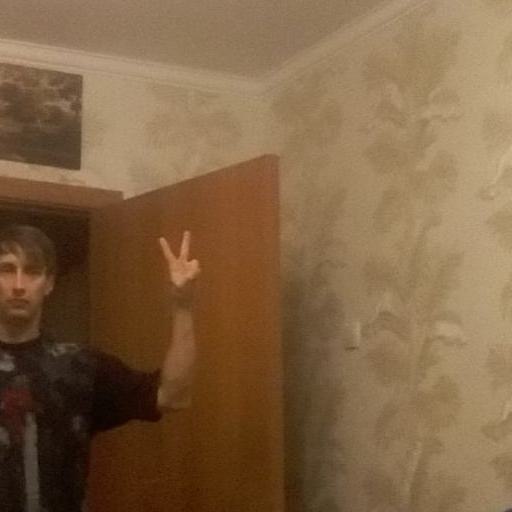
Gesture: peace